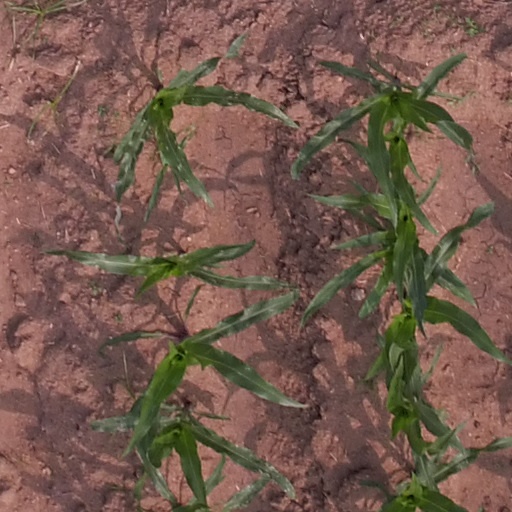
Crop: maize; corn